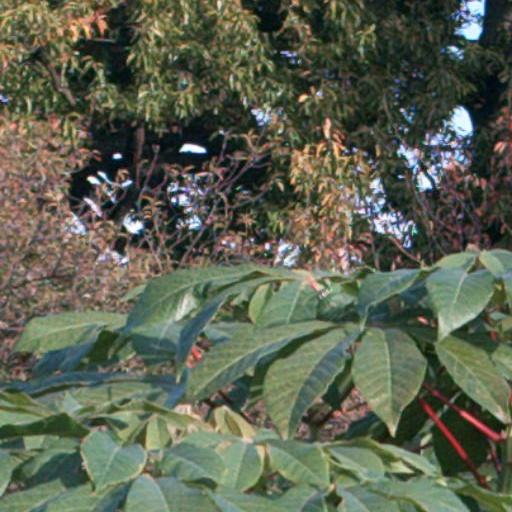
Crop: cassava